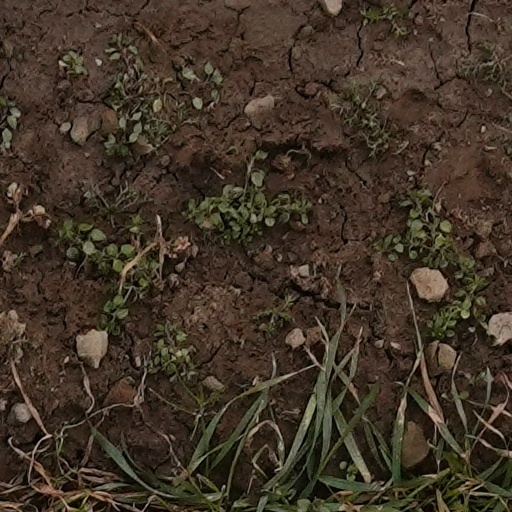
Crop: wheat